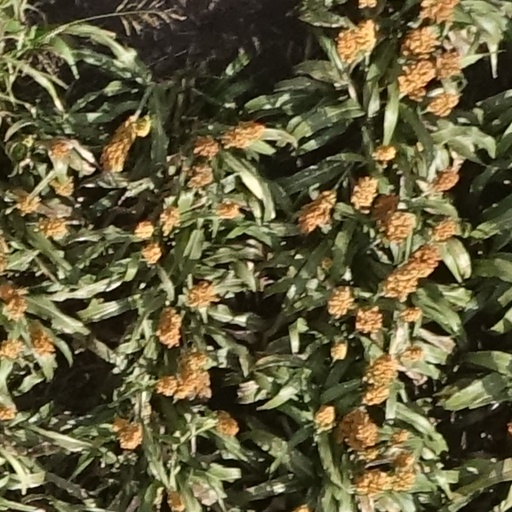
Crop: sorghum